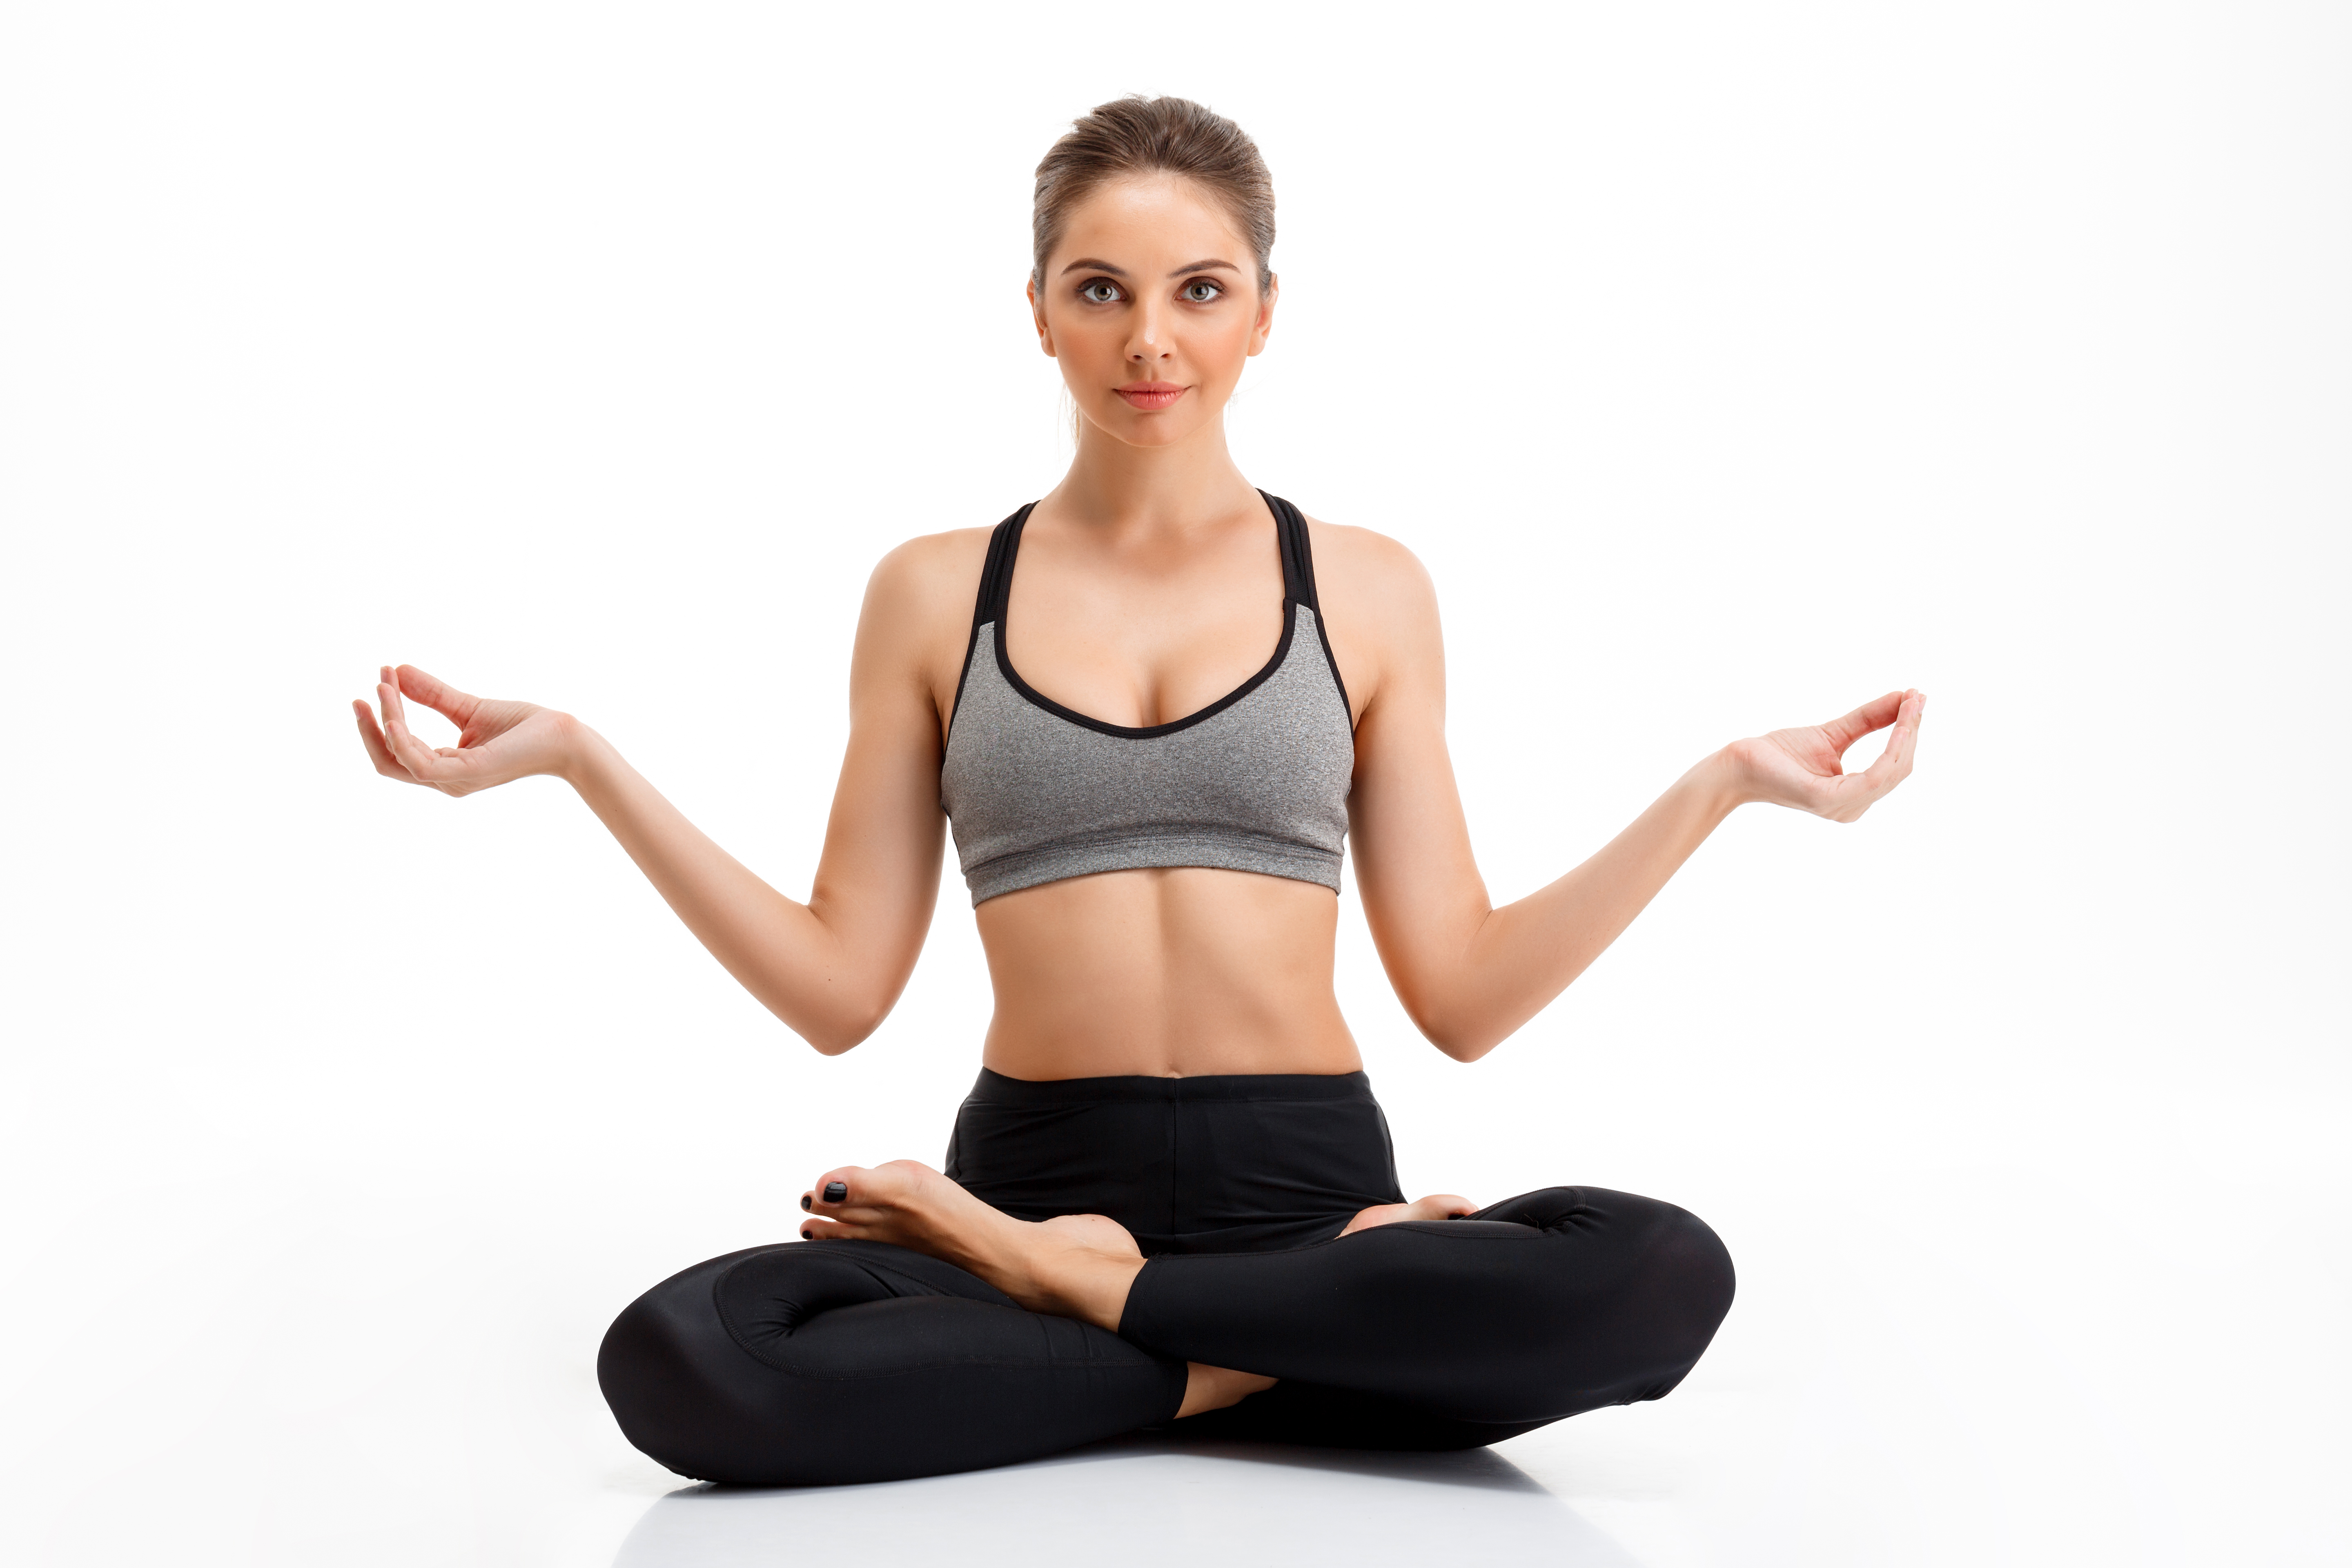
adult, athlete, athletic, attractive, background, beautiful, beauty, body, calm, cheer, cheerful, enjoying, exercise, female, fit, fitness, fresh, girl, happy, health, healthful, healthy, joy, joyful, lifestyle, meditation, one, peace, peaceful, person, pleasure, portrait, positive, pretty, sincere, single, smile, smiling, sport, sportive, sports, tight, traditional, traditions, training, white, woman, yoga, young, youth, joint, stomach, arm, yoga pant, leg, Active pants, neck, sleeve, waist, undershirt, knee, gesture, thigh, camisoles, trunk, sportswear, chest, elbow, plant, abdomen, wrist, human leg, leisure, physical fitness, balance, thumb, sitting, t shirt, fitness professional, leggings, barefoot, magenta, symmetry, photo shoot